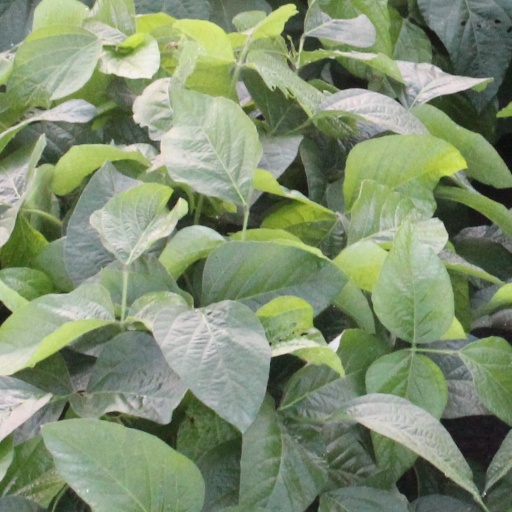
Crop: soybean